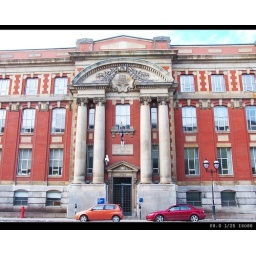
This building is by the side of a street called Sherbrooke. There're many consulates at Sherbrooke. This building should be one of the consulates.